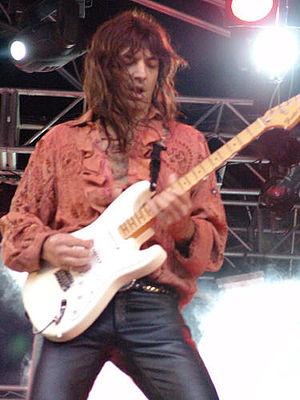
Hector Walter Giardino, né le 6 mars 1960 à Buenos Aires, est un guitariste et compositeur argentin. Il est également le fondateur du groupe de hard rock Rata Blanca.